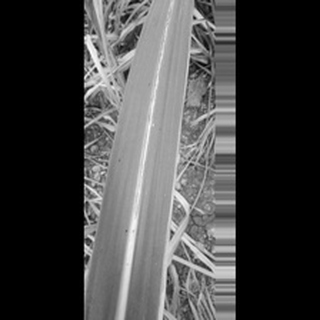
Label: sugarcane_red_rot